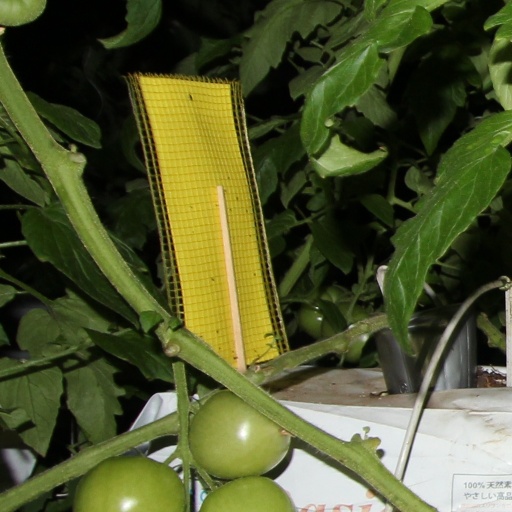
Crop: tomato